Geoffrey Canada

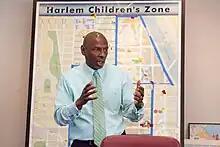

Geoffrey Canada (born January 13, 1952) is an American educator, social activist and author. Since 1990, Canada has been president of the Harlem Children's Zone in Harlem, New York, an organization that states its goal is to increase high school and college graduation rates among students in Harlem. This initiative serves a 97-block area of Harlem replete with at-risk children. Canada serves as the chairman of Children's Defense Fund's board of directors. He was a member of the board of directors of The After-School Corporation, a nonprofit organization that aims to expand educational opportunities for all students. Canada's recommendation for educational reform is to start early using wide-ranging strategies and never give up.